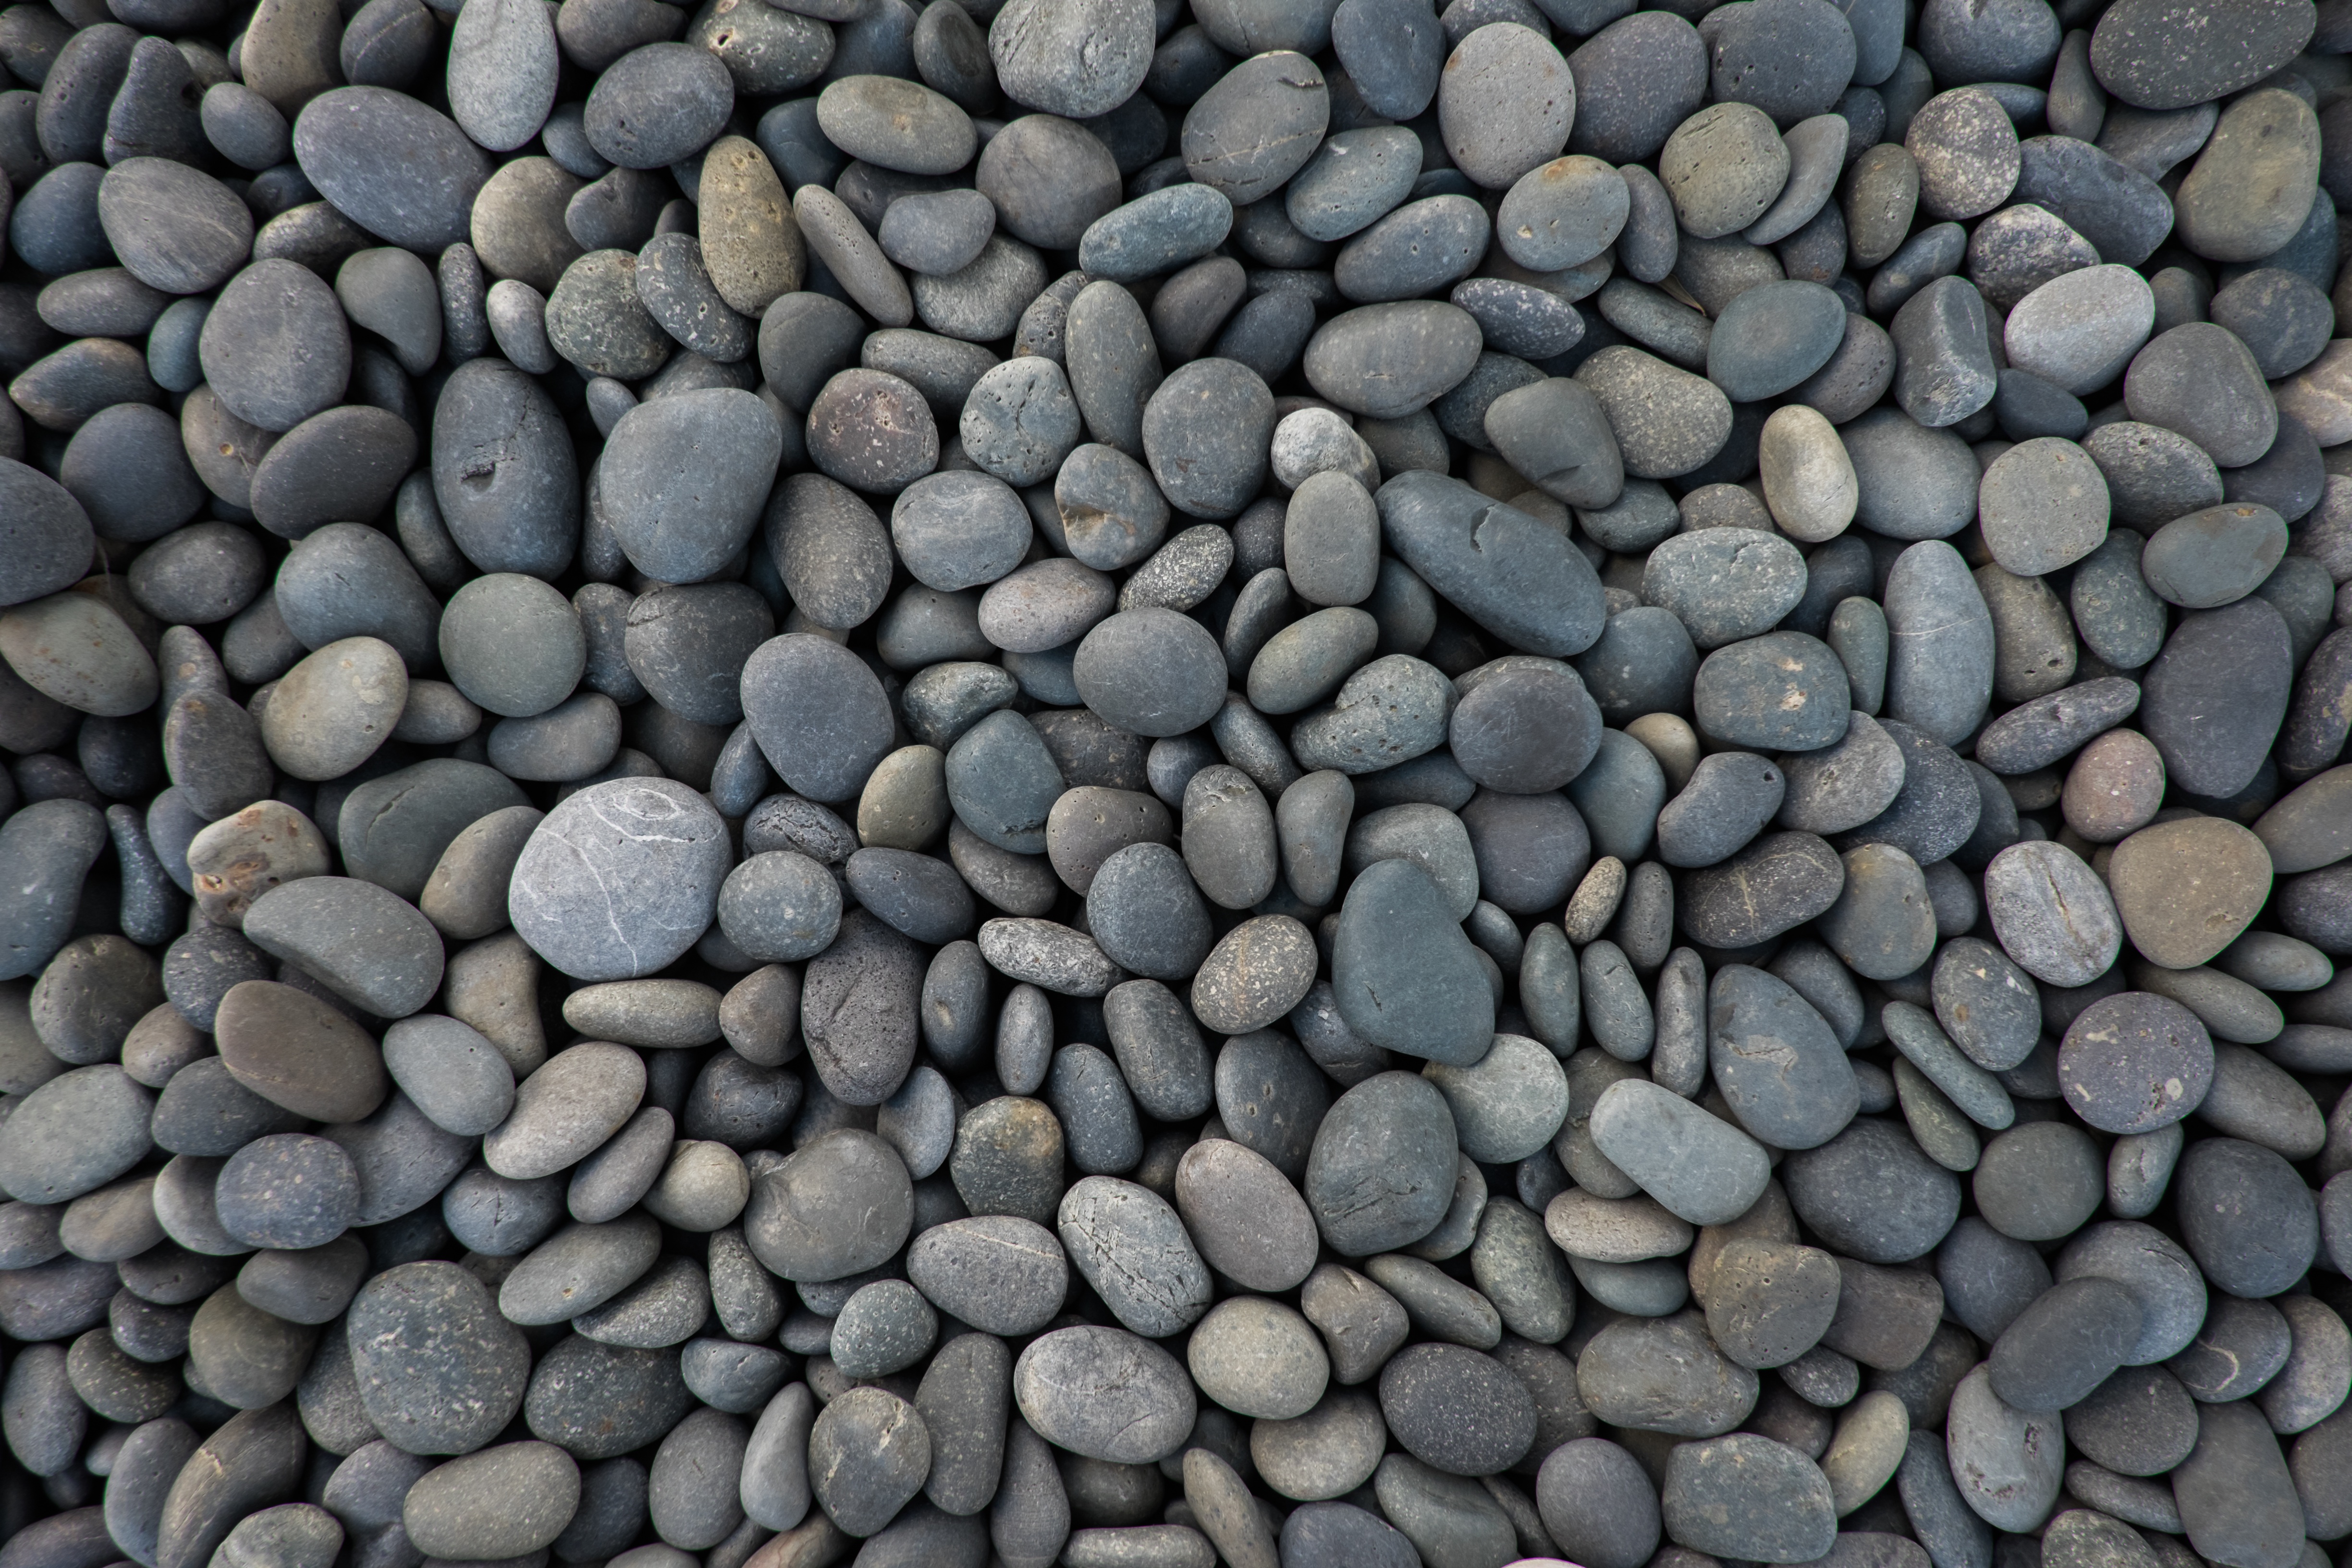
beach, rock, stone, pebble, soil, material, gravel, flooring